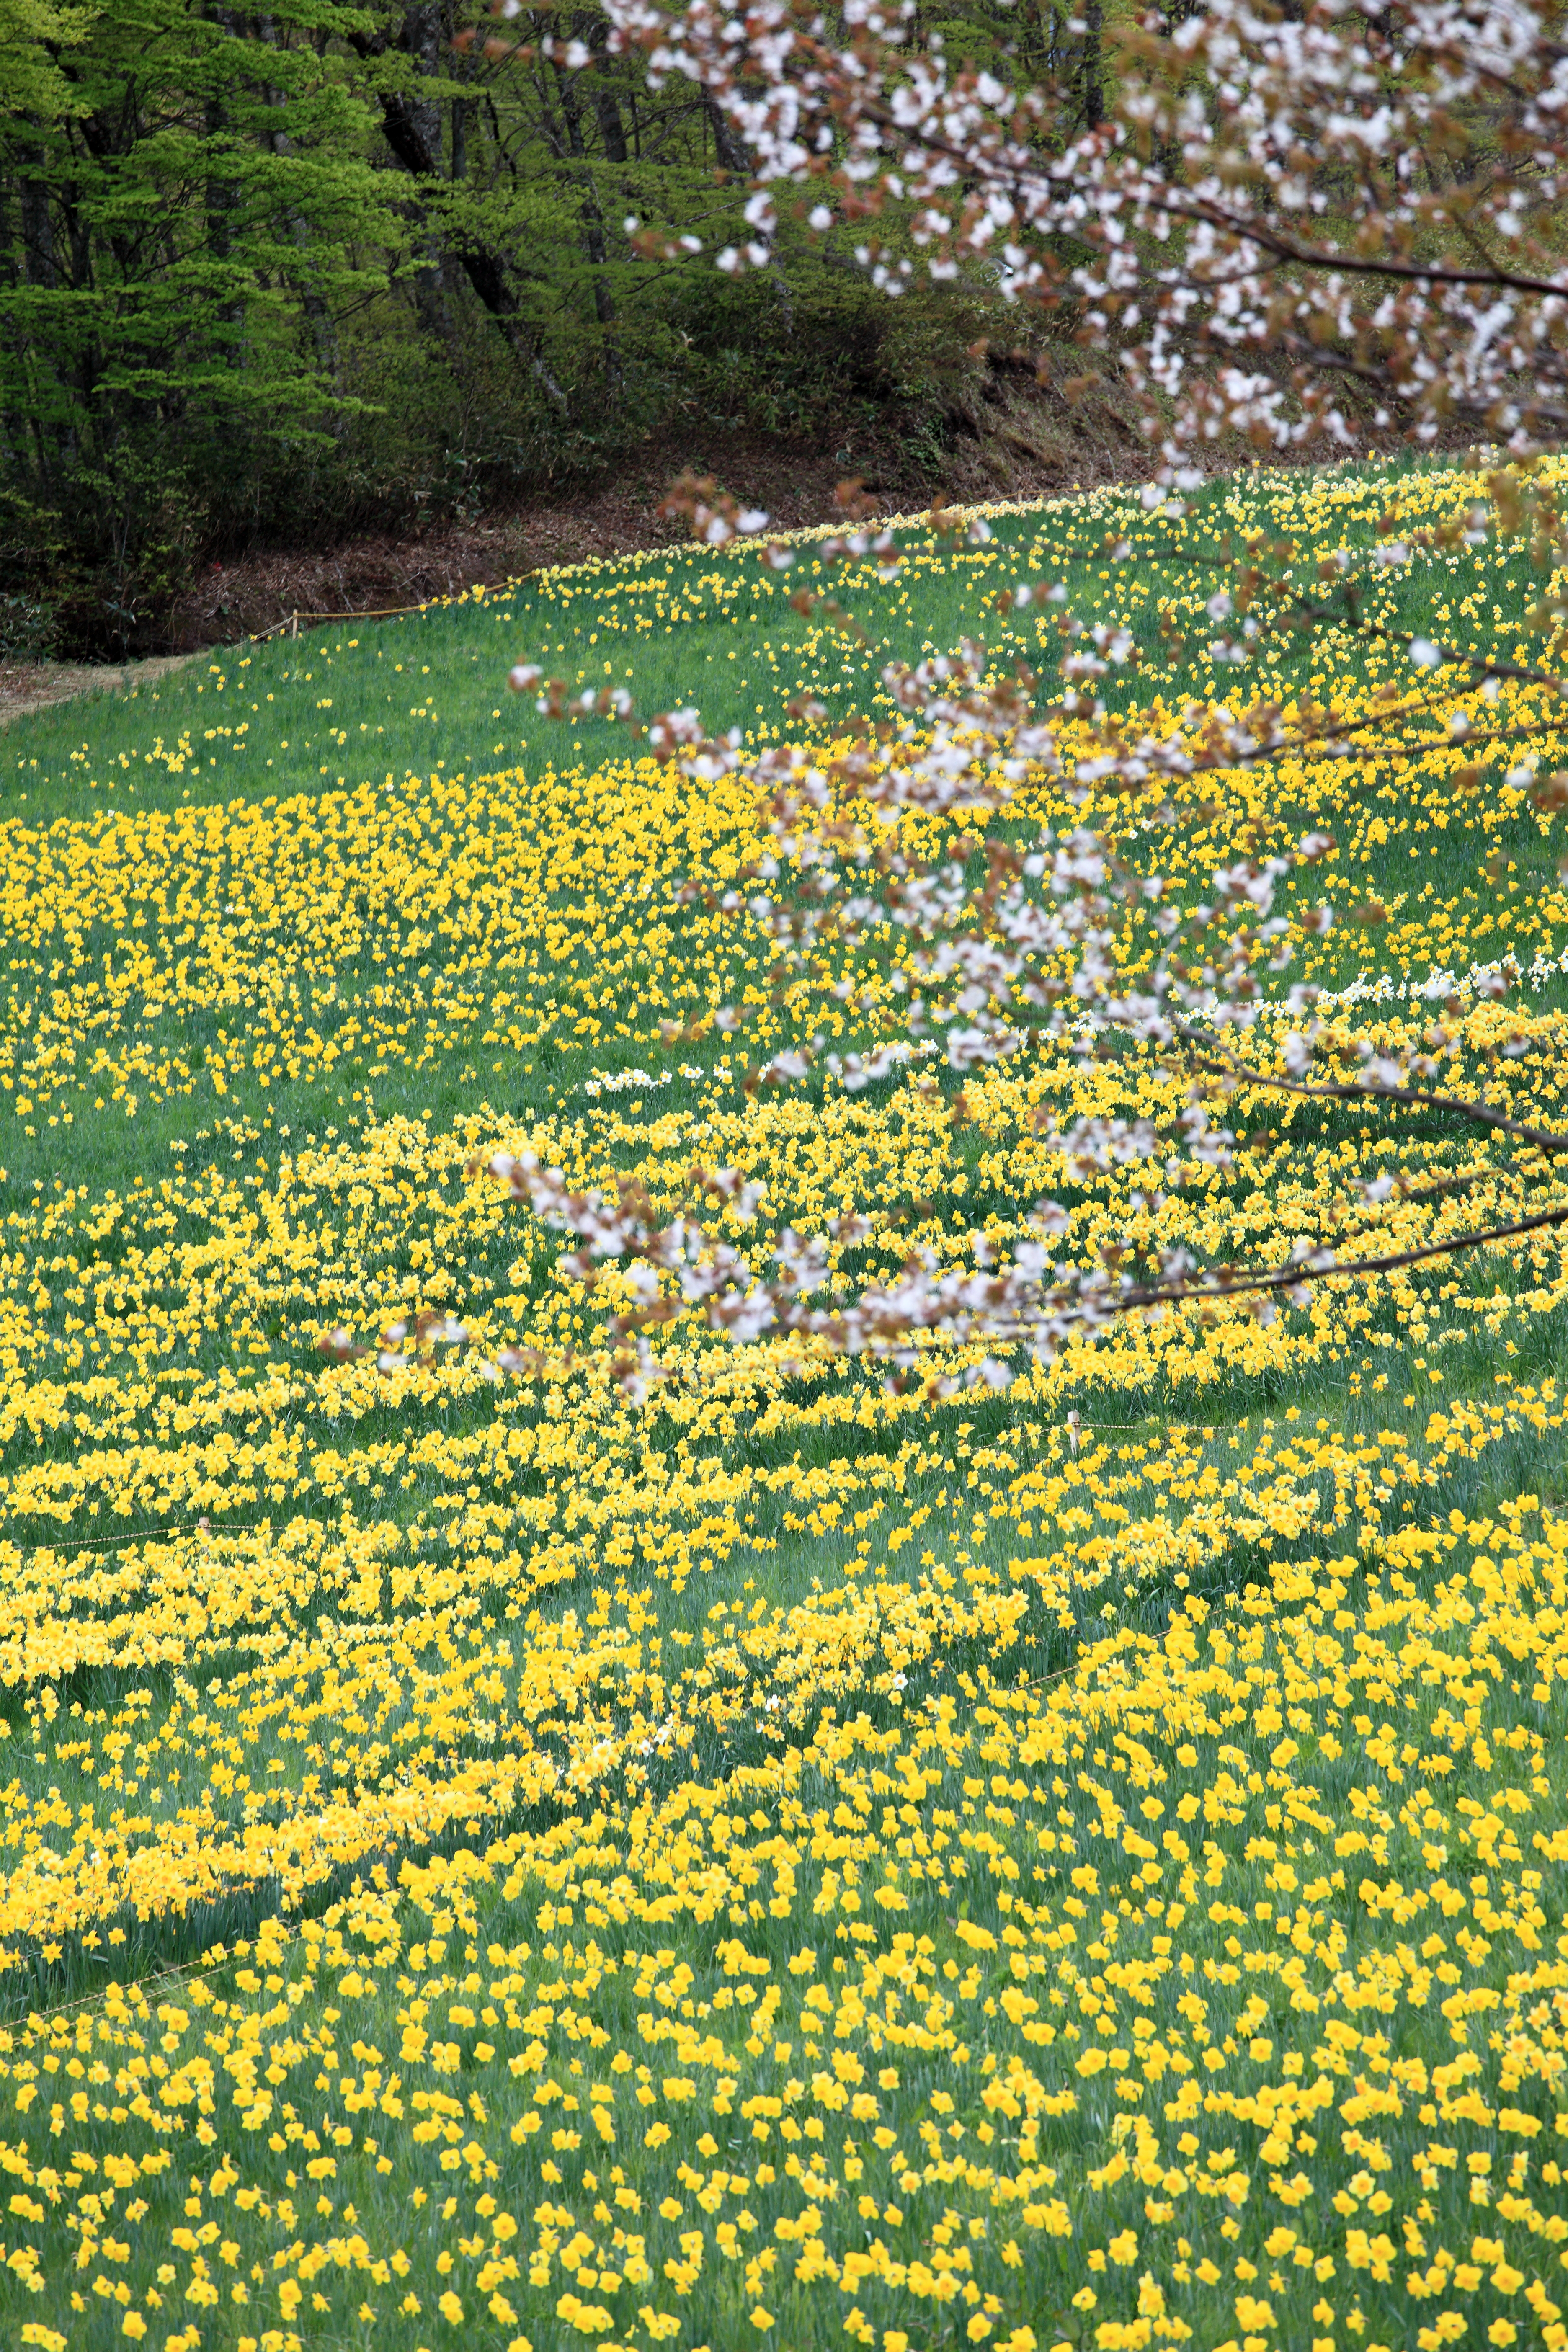
blossom, plant, field, meadow, sunlight, leaf, flower, pattern, green, high, botany, yellow, agriculture, daffodil, flora, wildflower, cool image, background, wallpaper, 5d, narcissus, hires, markii, ecosystem, hi, res, resolution, miyagizao, eboshi, kattagun, miyagi, flowering plant, grass family, land plant